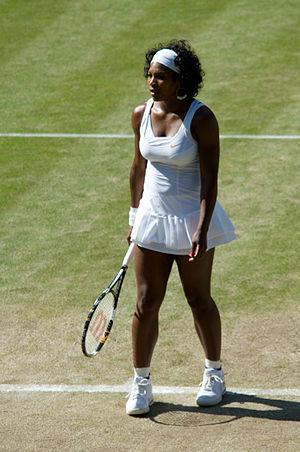
Résultats des tournois de tennis organisés par la Women's Tennis Association en 2010.